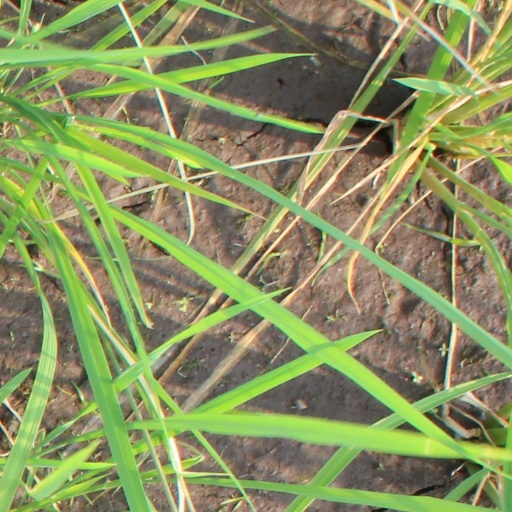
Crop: rice